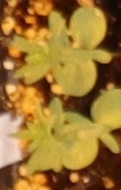
Label: Flax